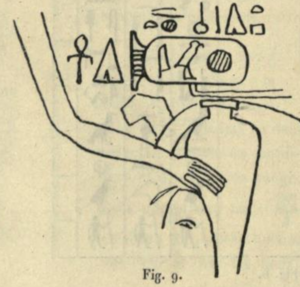
Khoui est un roi de la VIIIᵉ dynastie.